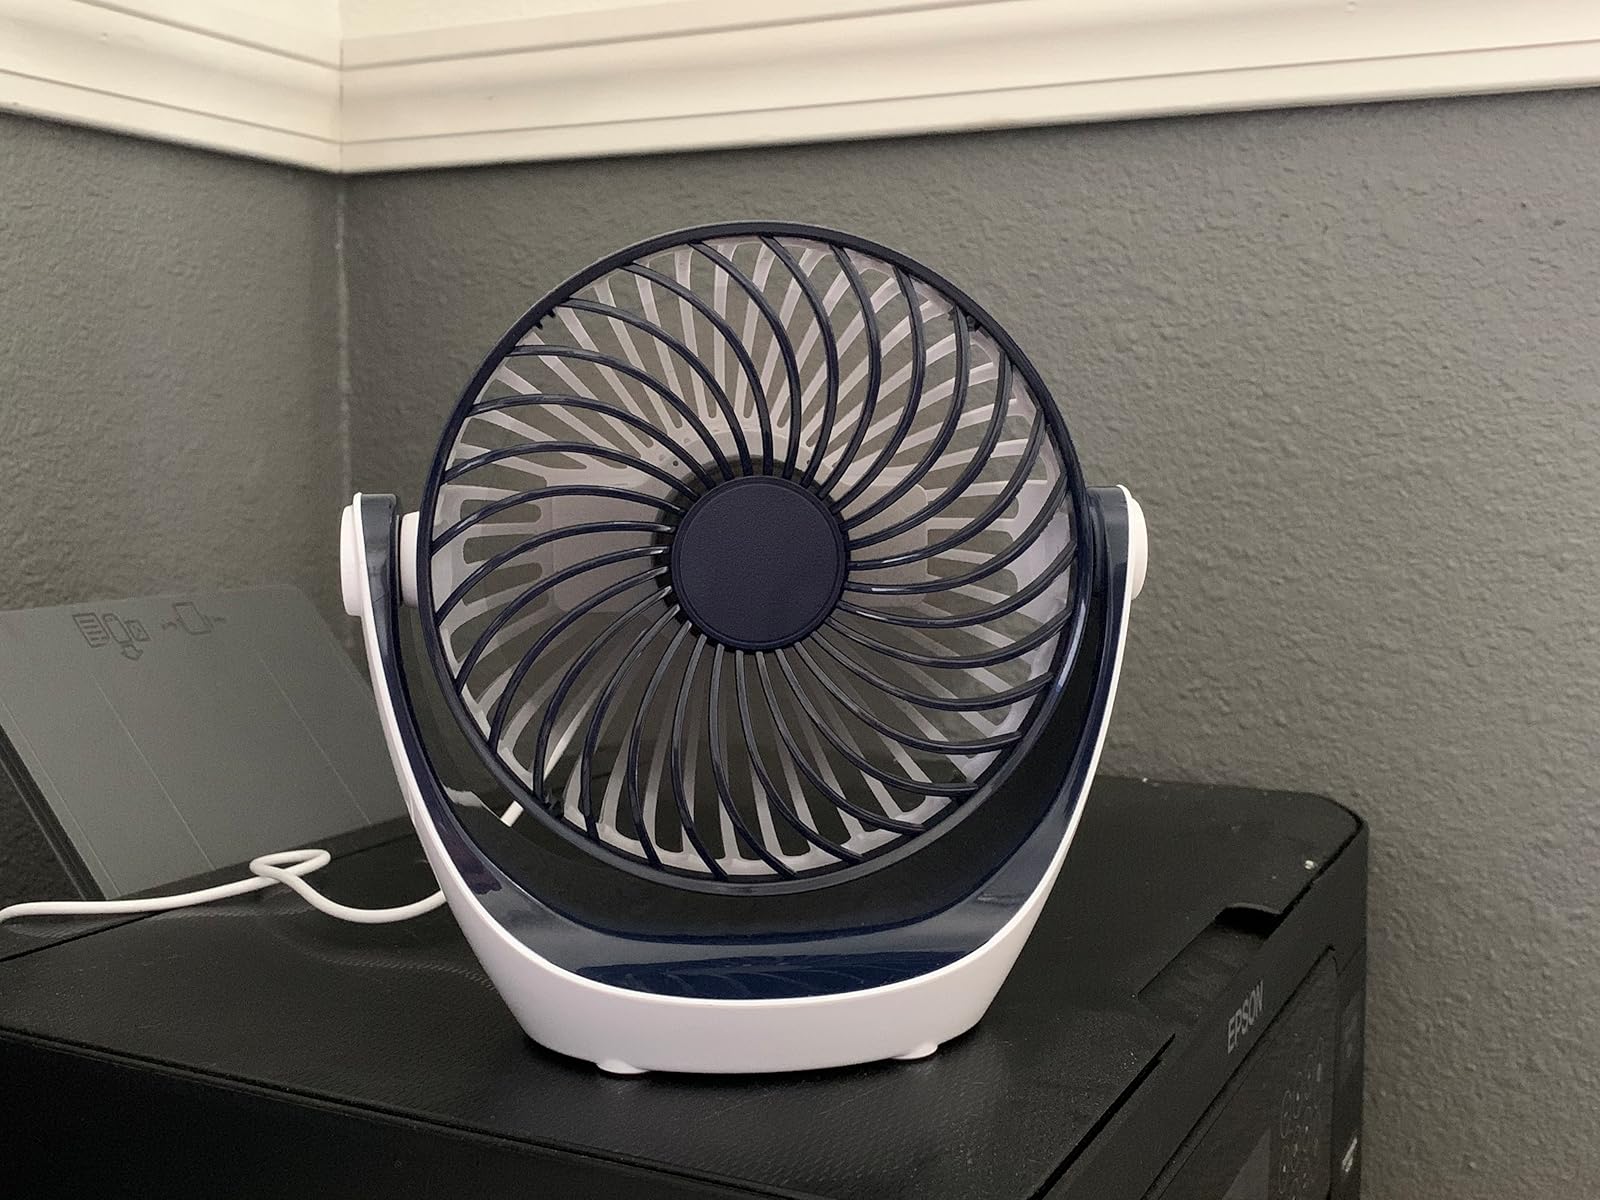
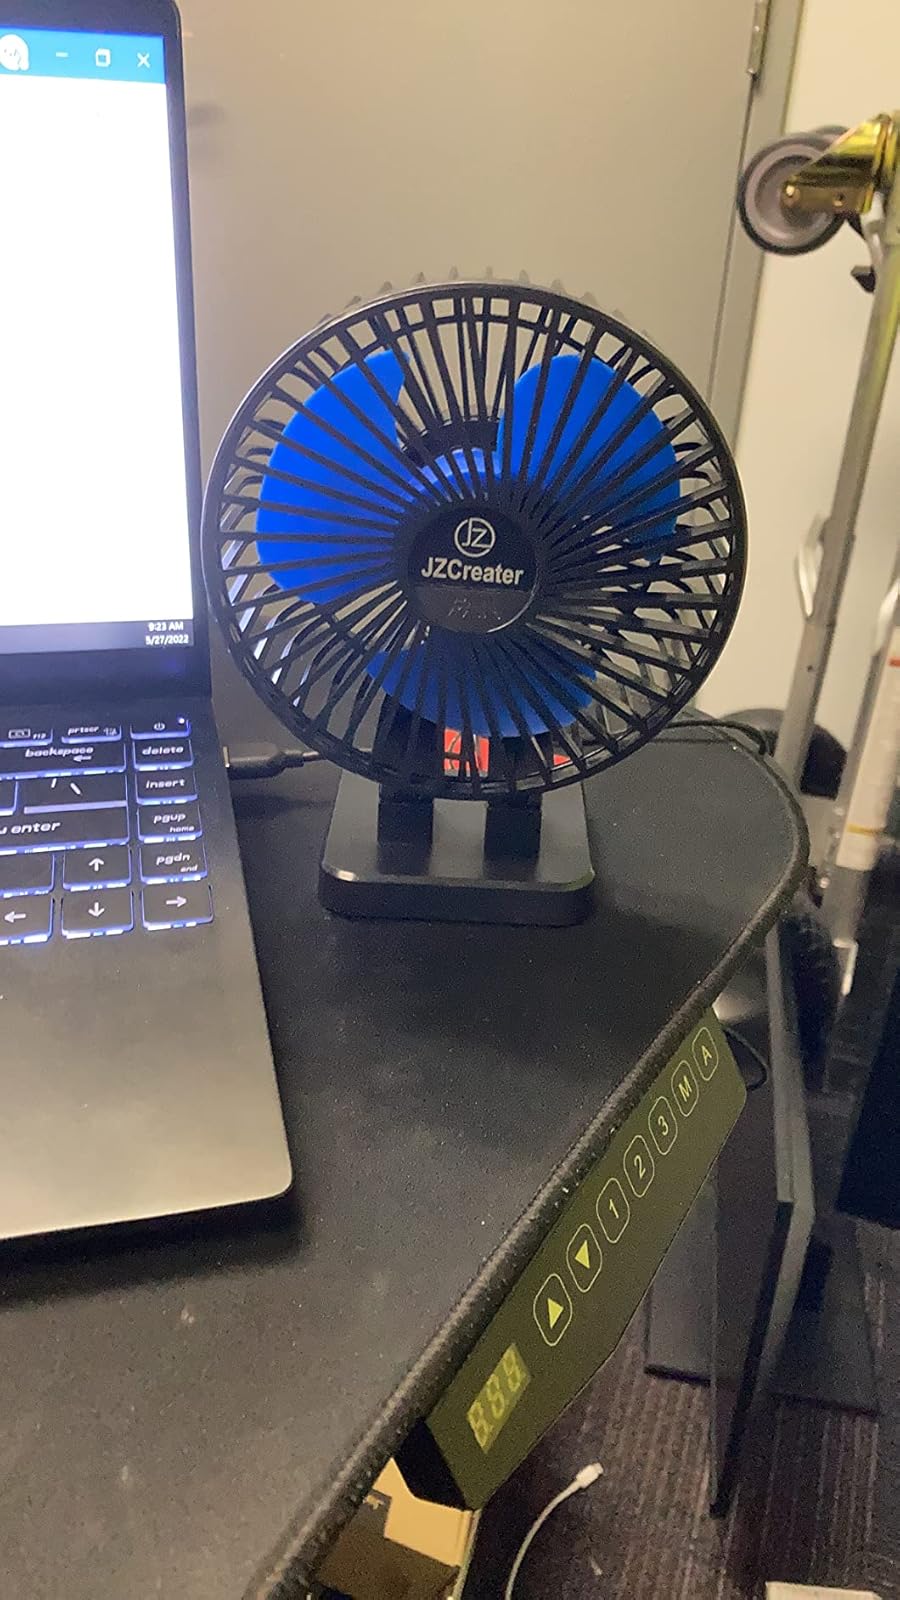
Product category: fan
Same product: no